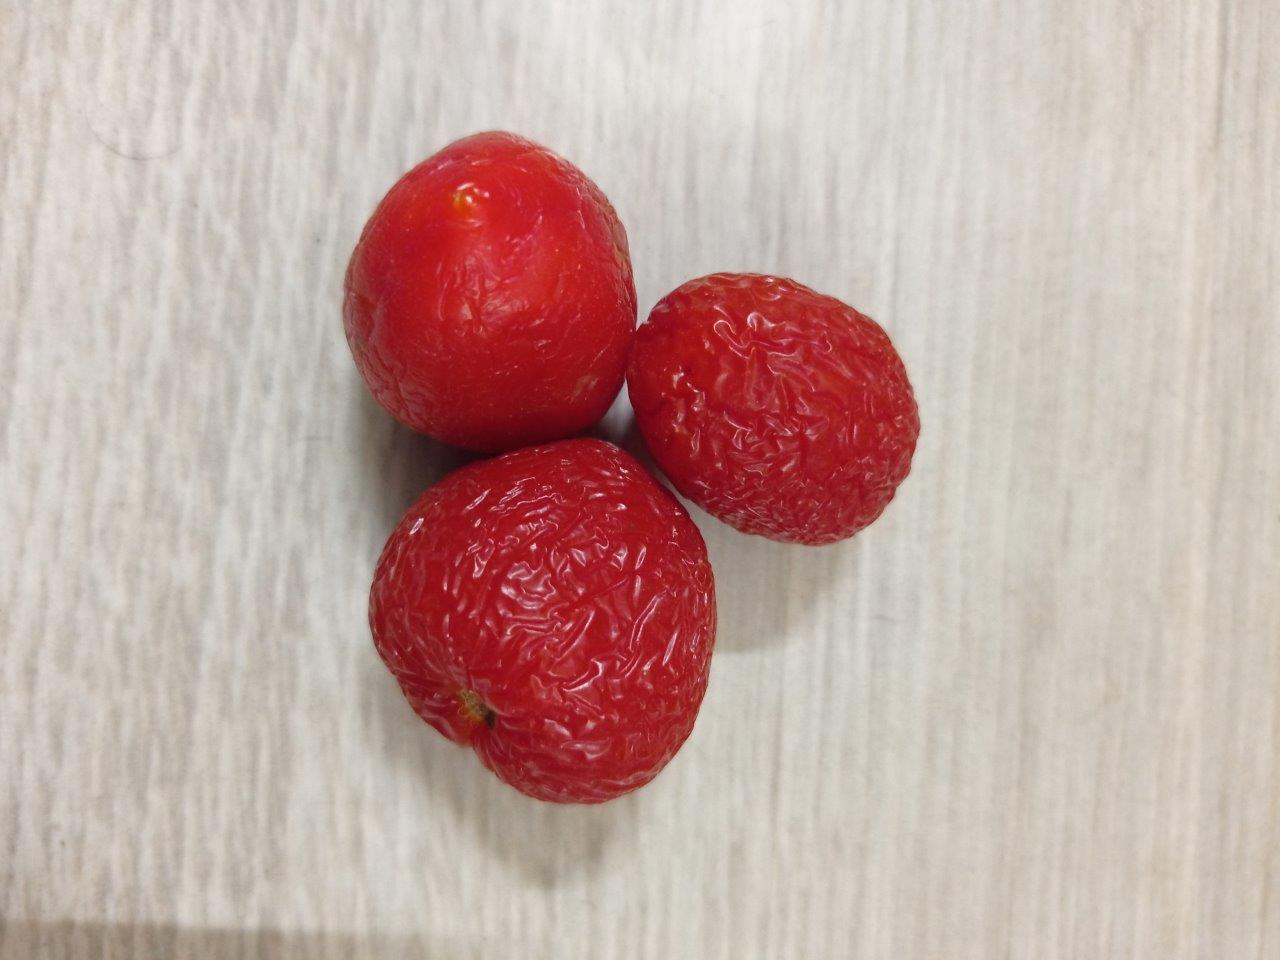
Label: Rotten